Marjorie Proops

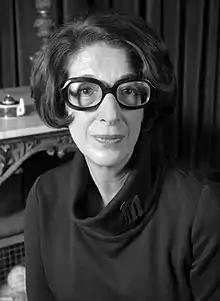
Proops photographed by Allan Warren

Rebecca Marjorie Proops OBE (formerly Rayle, née Israel; 10 August 1911 – 10 November 1996) was a journalist and agony aunt in the United Kingdom, writing the column "Dear Marje" for the "Daily Mirror" newspaper.